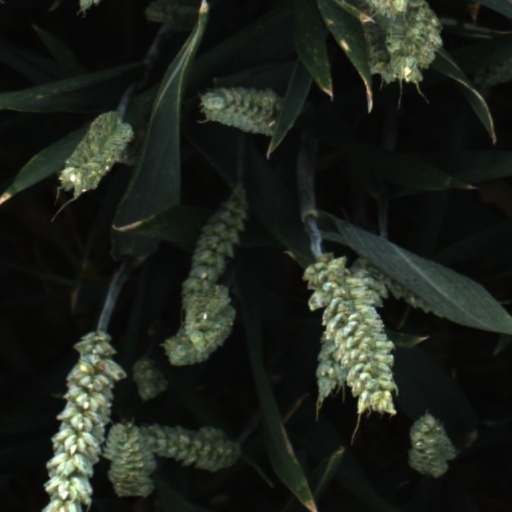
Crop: wheat